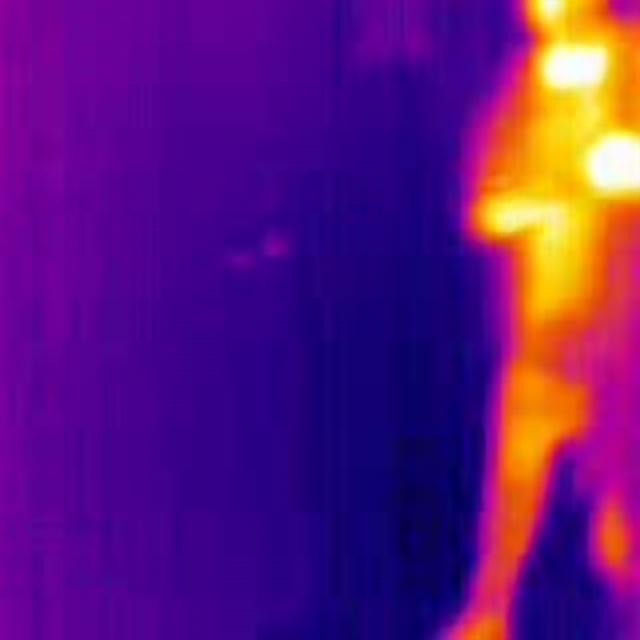
Detected objects:
label: person